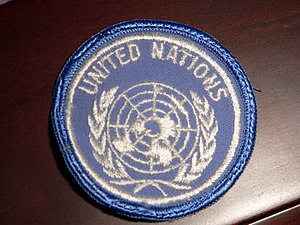
FN's fredsbevarende styrker
FN's uniformsmærke
FN's fredsbevarende styrker er militære styrker udsendt af FNs sikkerhedsråd, siden 1948.